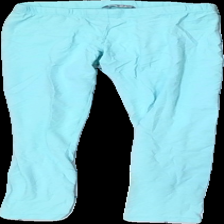
View: front
Type: Tights
Category: Children
Brand: Lindex
Colors: Turquoise
Material: 100% bomull
Cut: Tight
Size: 158
Season: All
Price range: <50
Recommended usage: Reuse
Description: tights
Comment: urtvättade